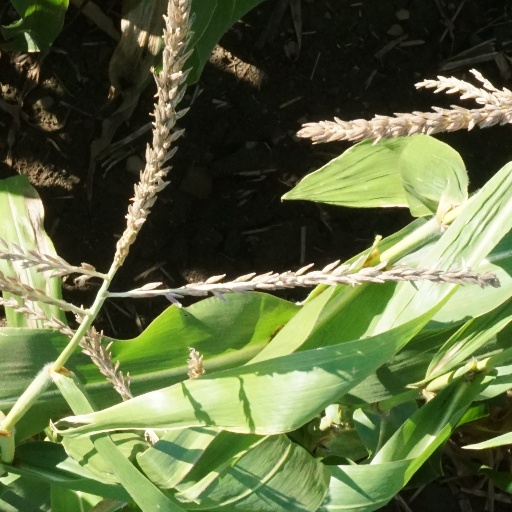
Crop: maize; corn